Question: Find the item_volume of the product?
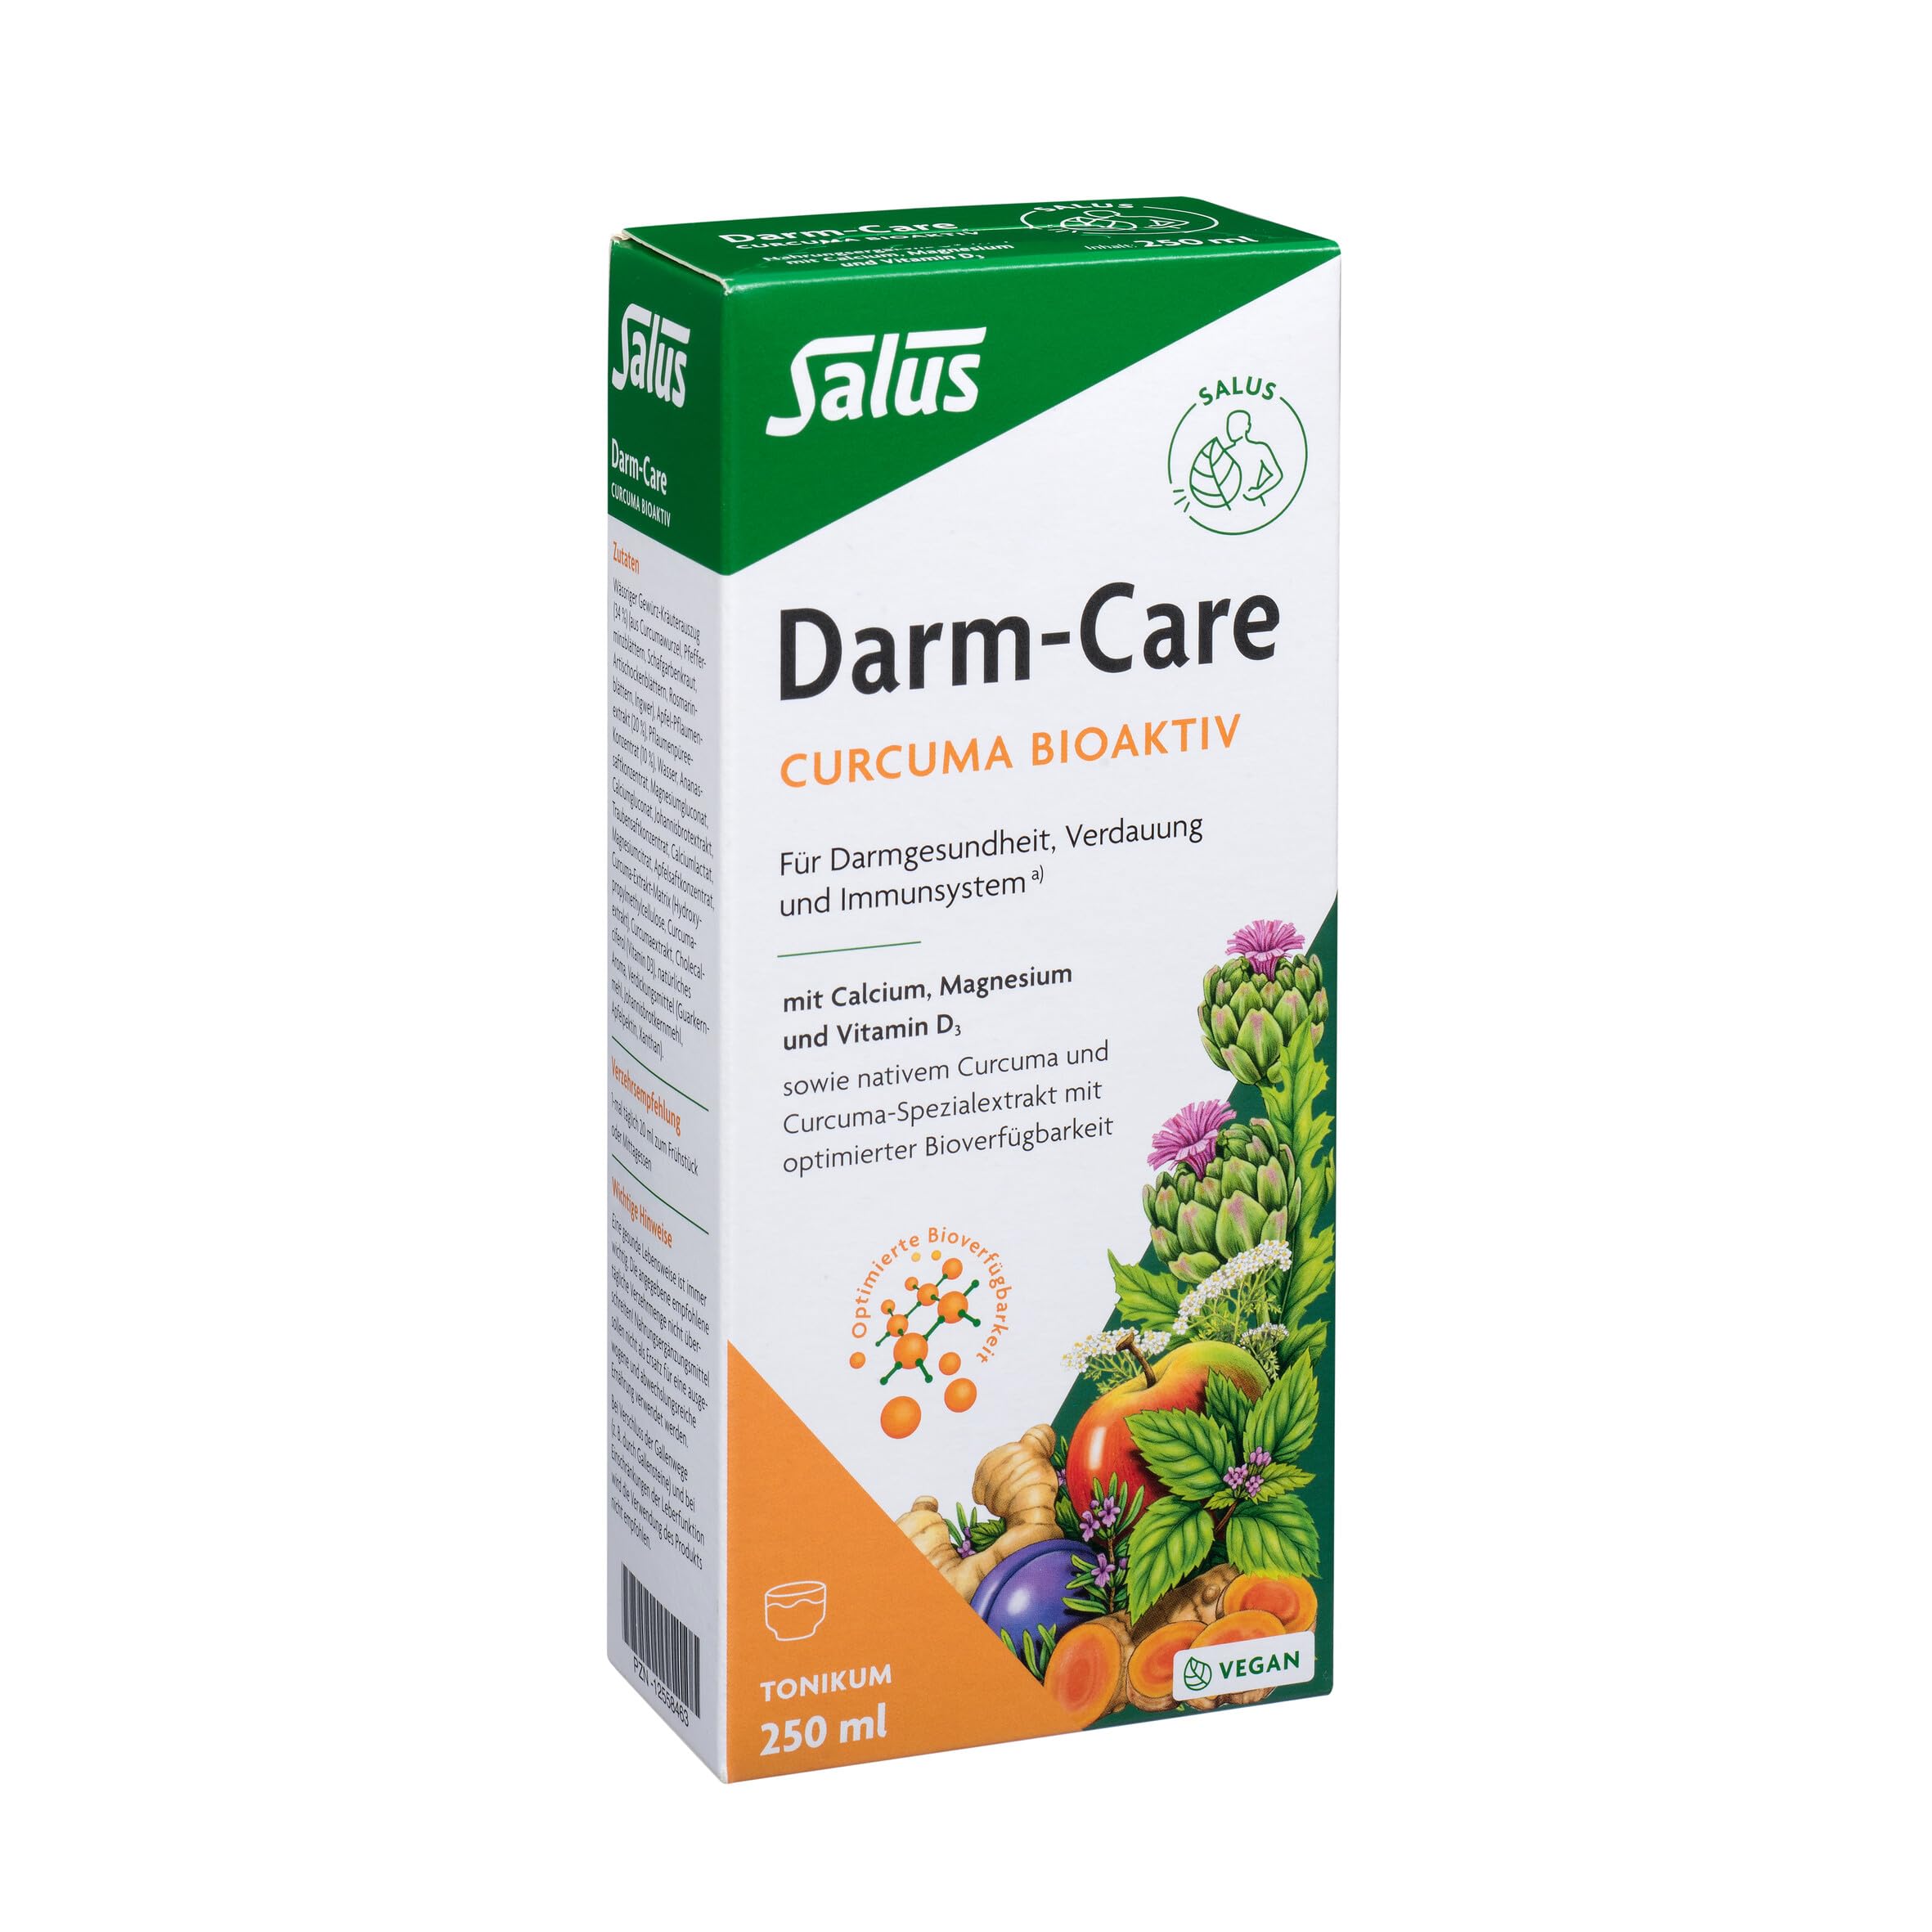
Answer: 250.0 millilitre